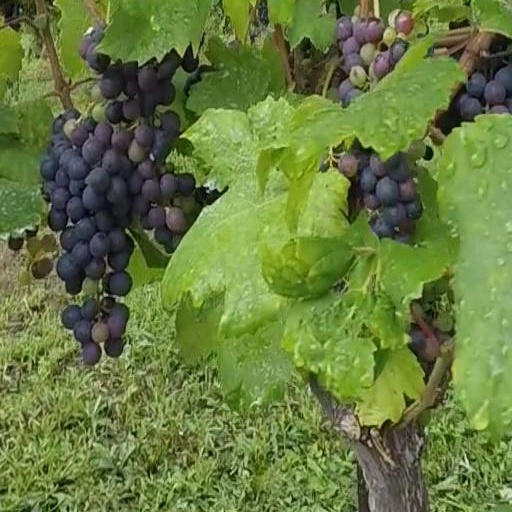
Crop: grape